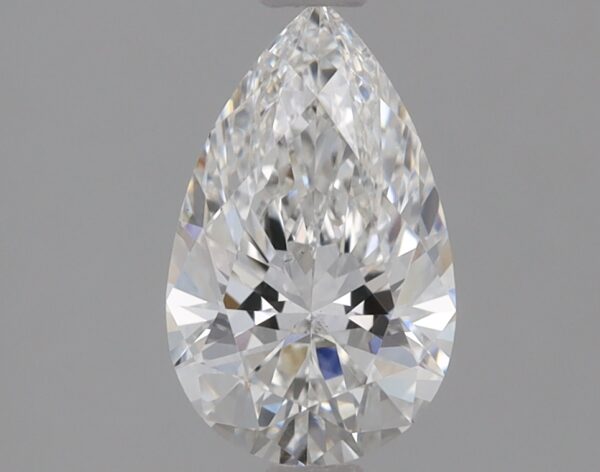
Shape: pear
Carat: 0.91
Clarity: VS1
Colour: F
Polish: EX
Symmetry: EX
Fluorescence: NONE
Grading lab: IGI
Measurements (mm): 8.76 x 5.41 x 3.39